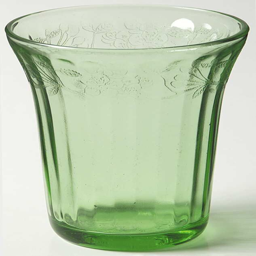
person - i have one of these in pink !